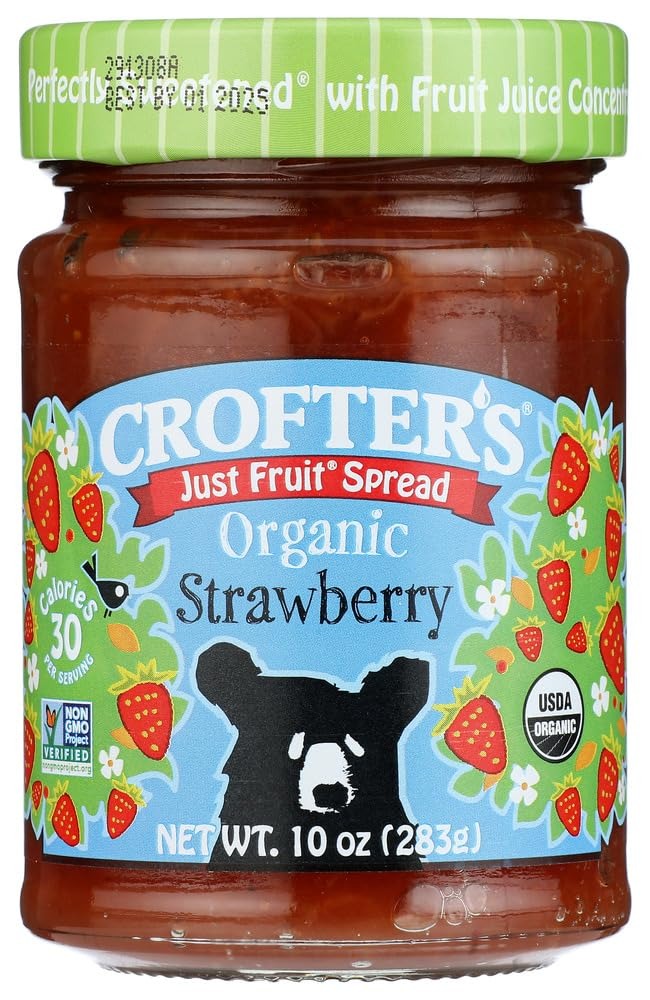
Item Name: Crofters Organic Just Fruit Spread Strawberry -- 10 oz - 2 pc
Value: 20.0
Unit: Ounce

Price: 5.13